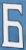
Number: 6